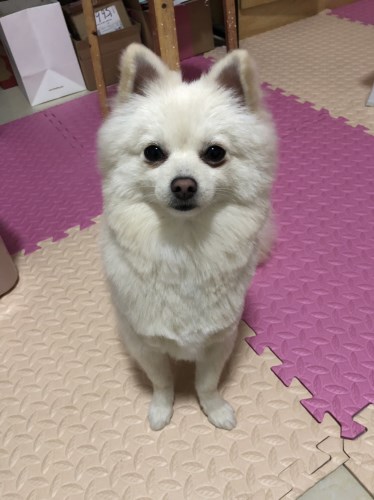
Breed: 1936-n000005-Pomeranian